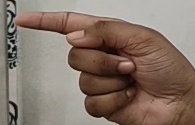
ASL sign: G